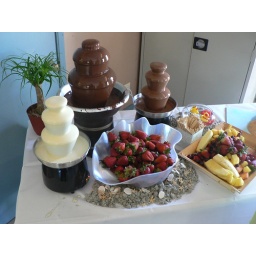
Dark, milk and white chocolate fountainsThe giant hamburger cake was a nod to Buffett's Cheeseburger in Paradise